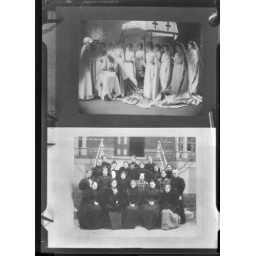
Composite of a group of women dressed in white and of a group of women sitting n.d.